Leopold of Hesse-Homburg

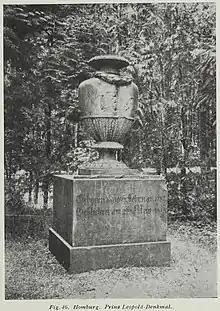
Monument to him in Bad Homburg

He was born in Homburg, the youngest of the fifteen children born to Frederick V, Landgrave of Hesse-Homburg and his wife Caroline of Hesse-Darmstadt, eldest daughter of Louis IX, Landgrave of Hesse-Darmstadt. He and all five of his brothers fought in the Napoleonic Wars, leading Napoleon to complain "Everywhere I find a Homburg!"